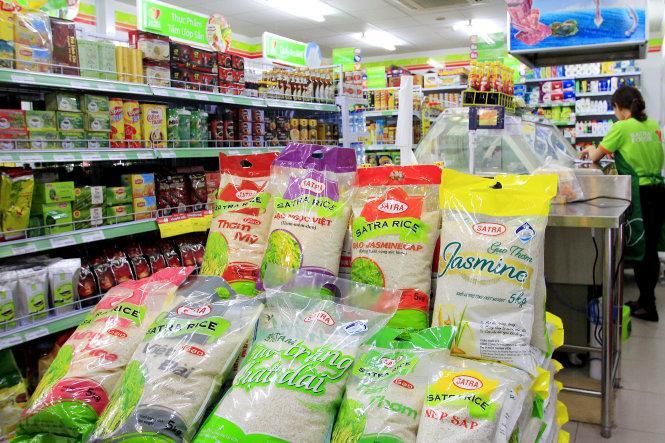
có một nhân viên mặc áo màu xanh xuất hiện ở trong siêu thị